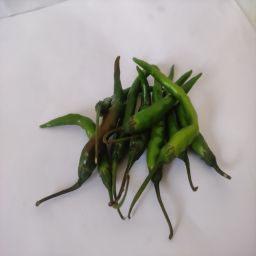
Crop: Chile Pepper
Quality: Unripe